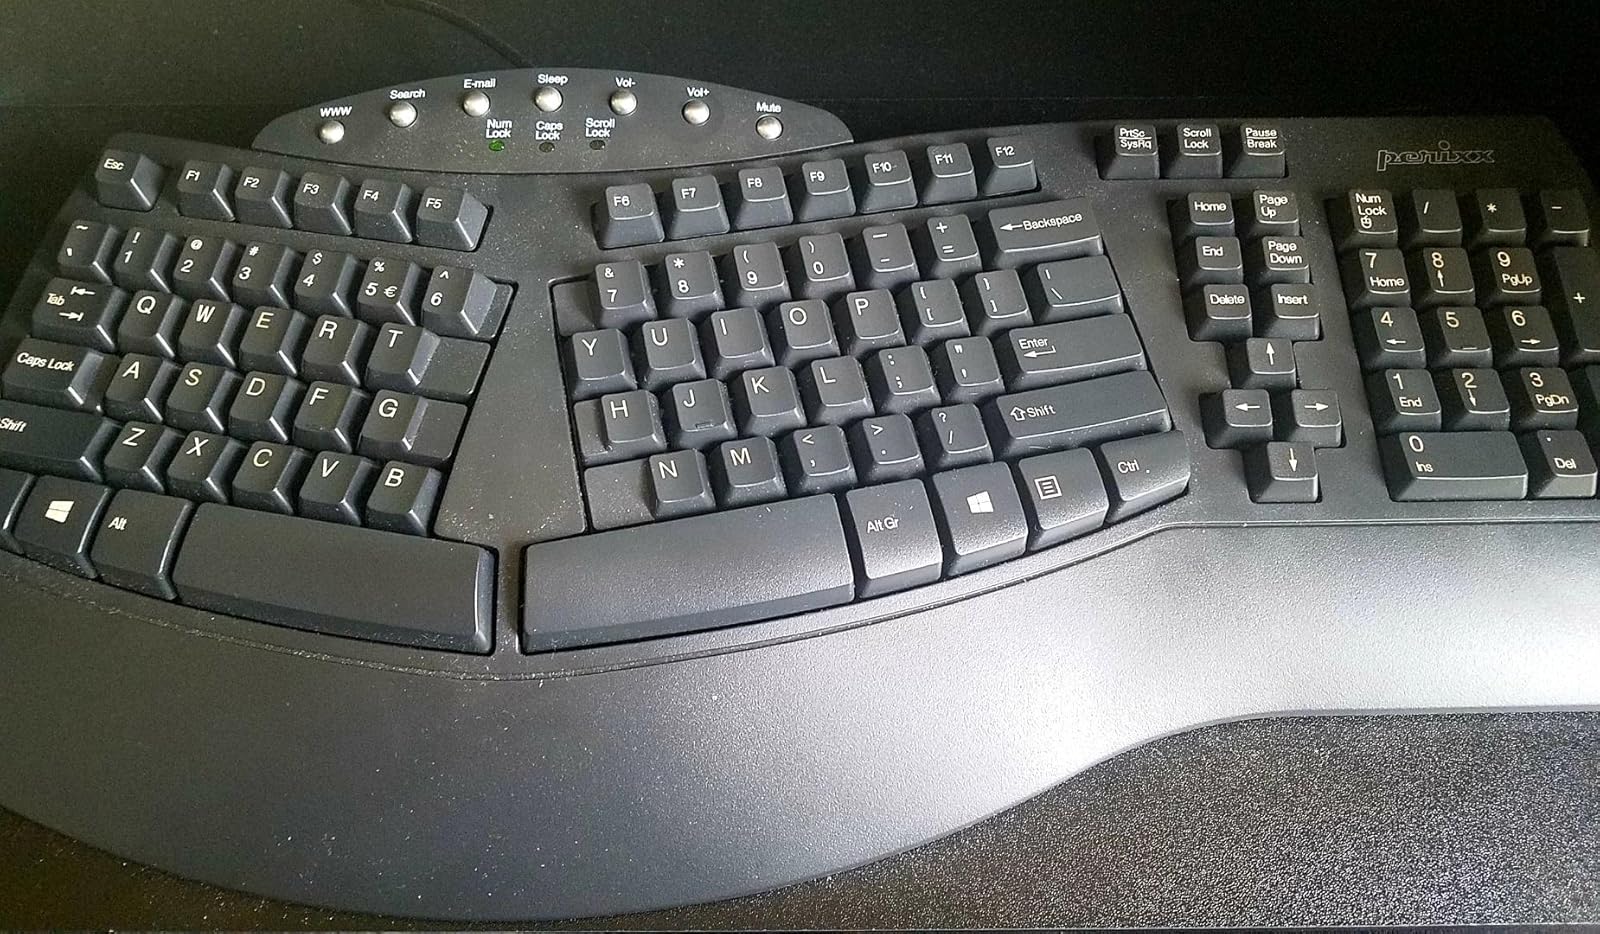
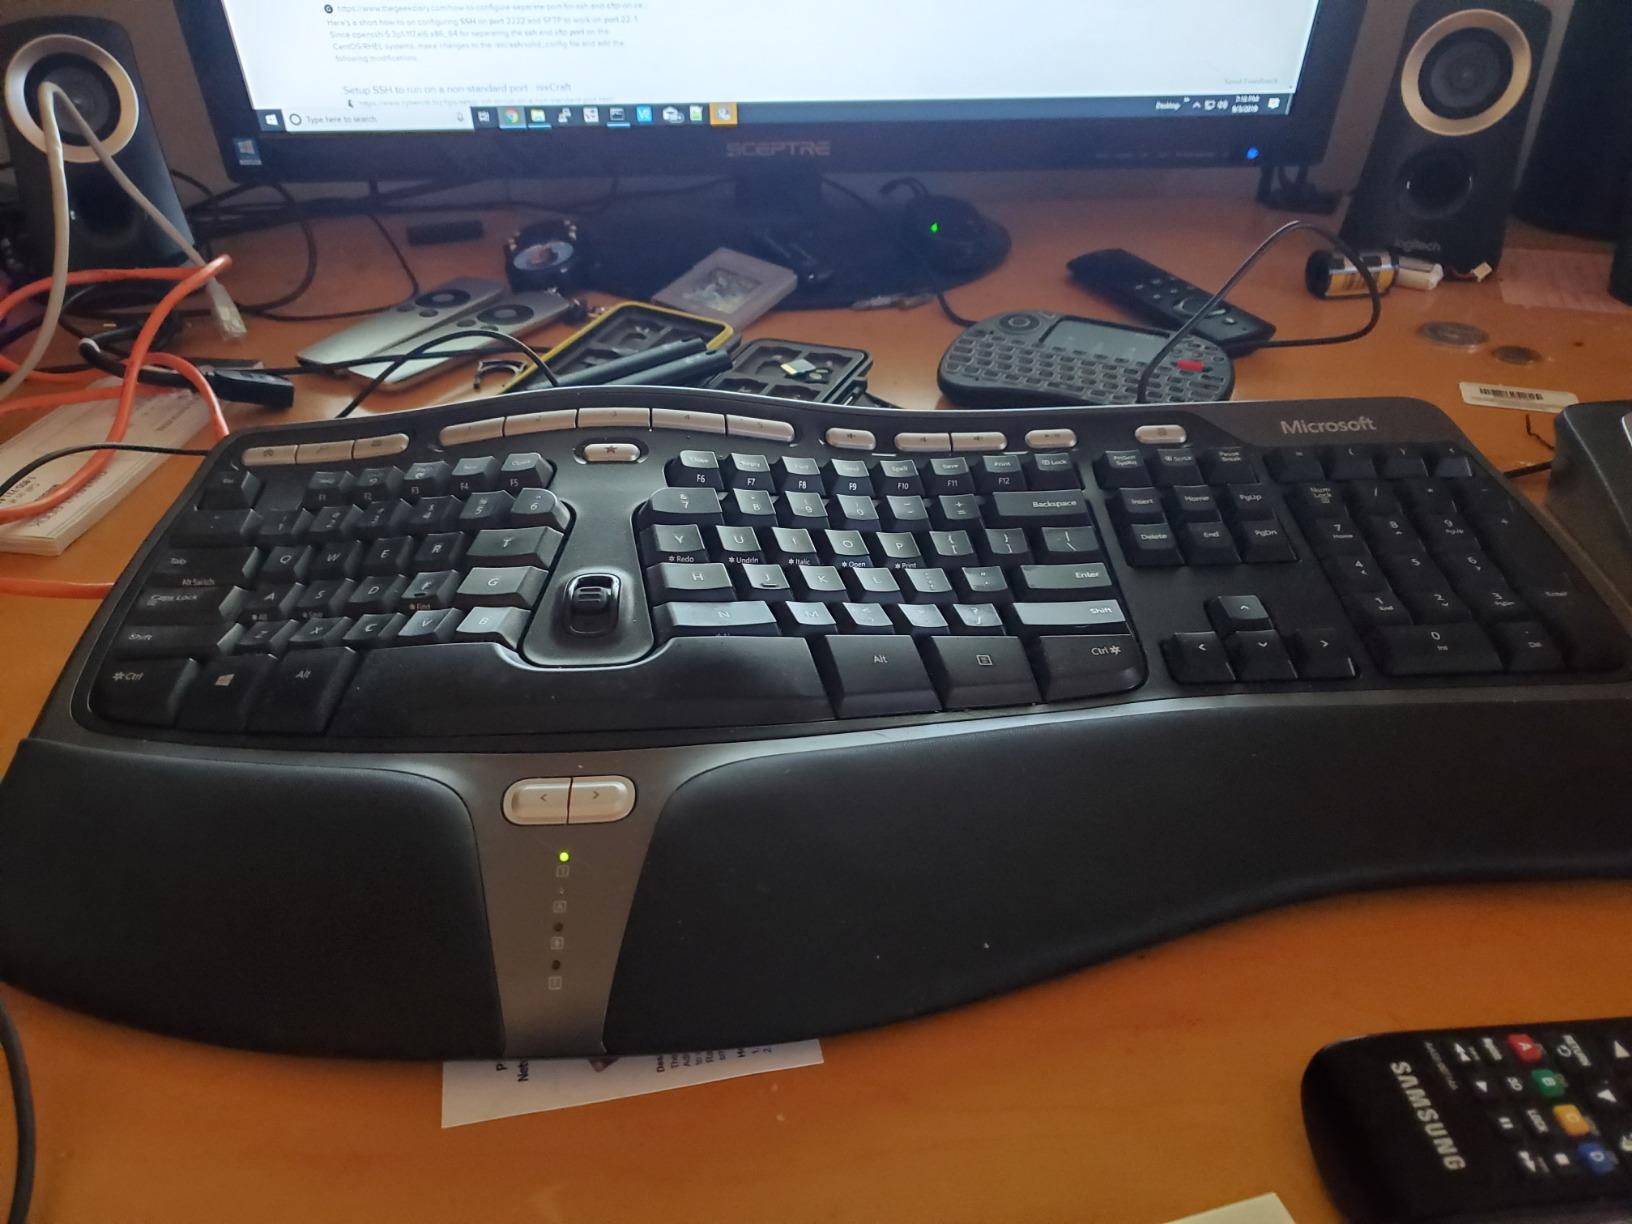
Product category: keyboard
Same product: no